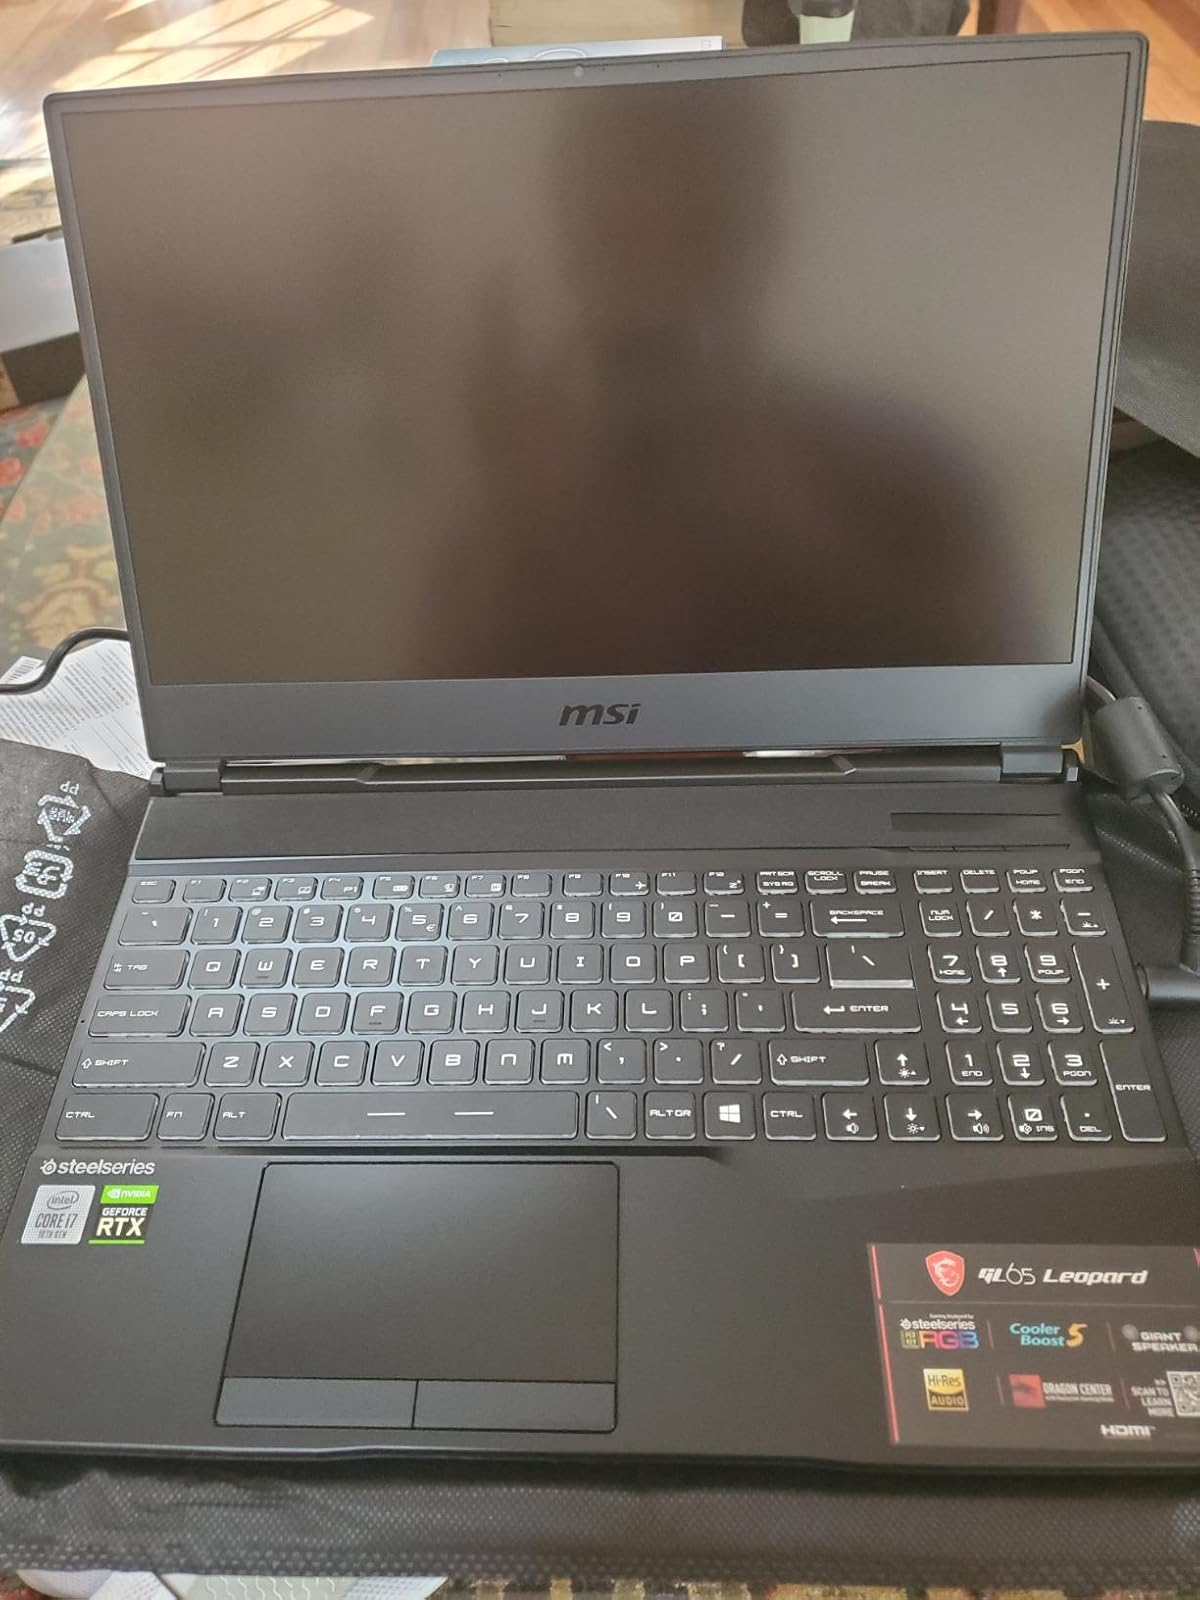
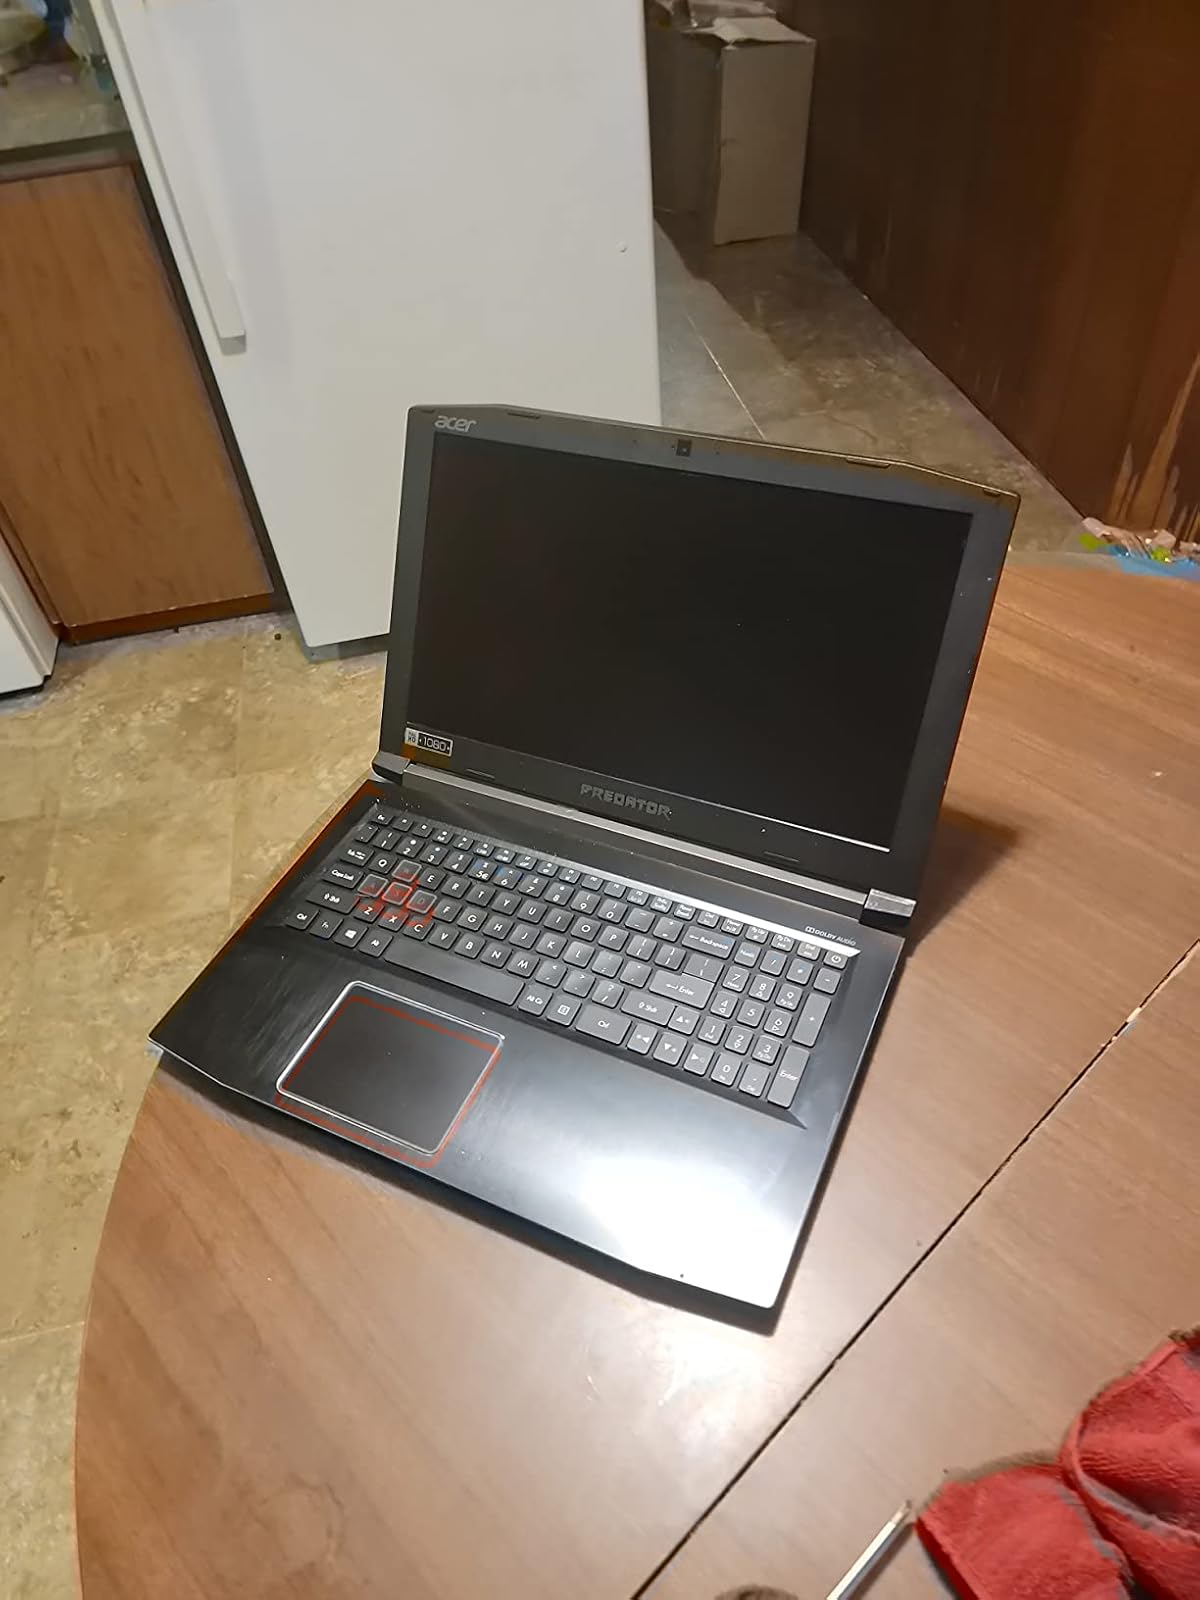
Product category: laptop
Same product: no